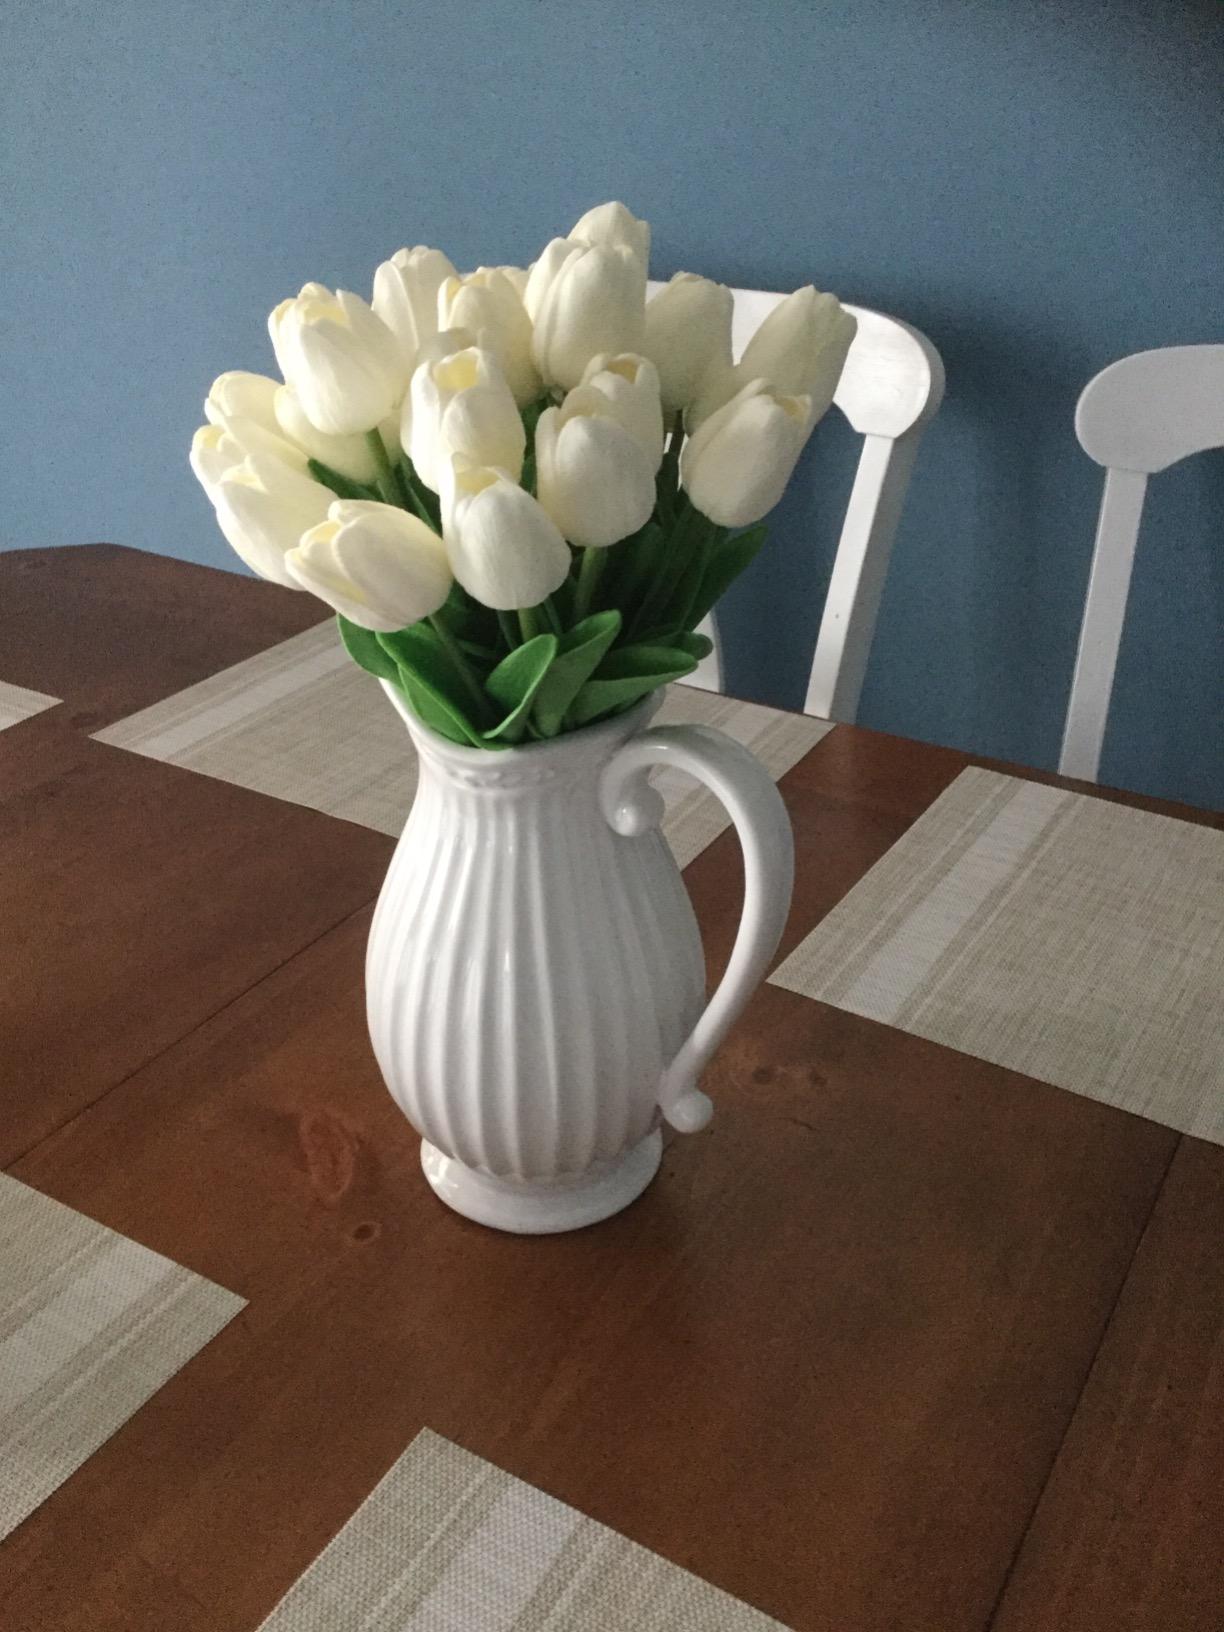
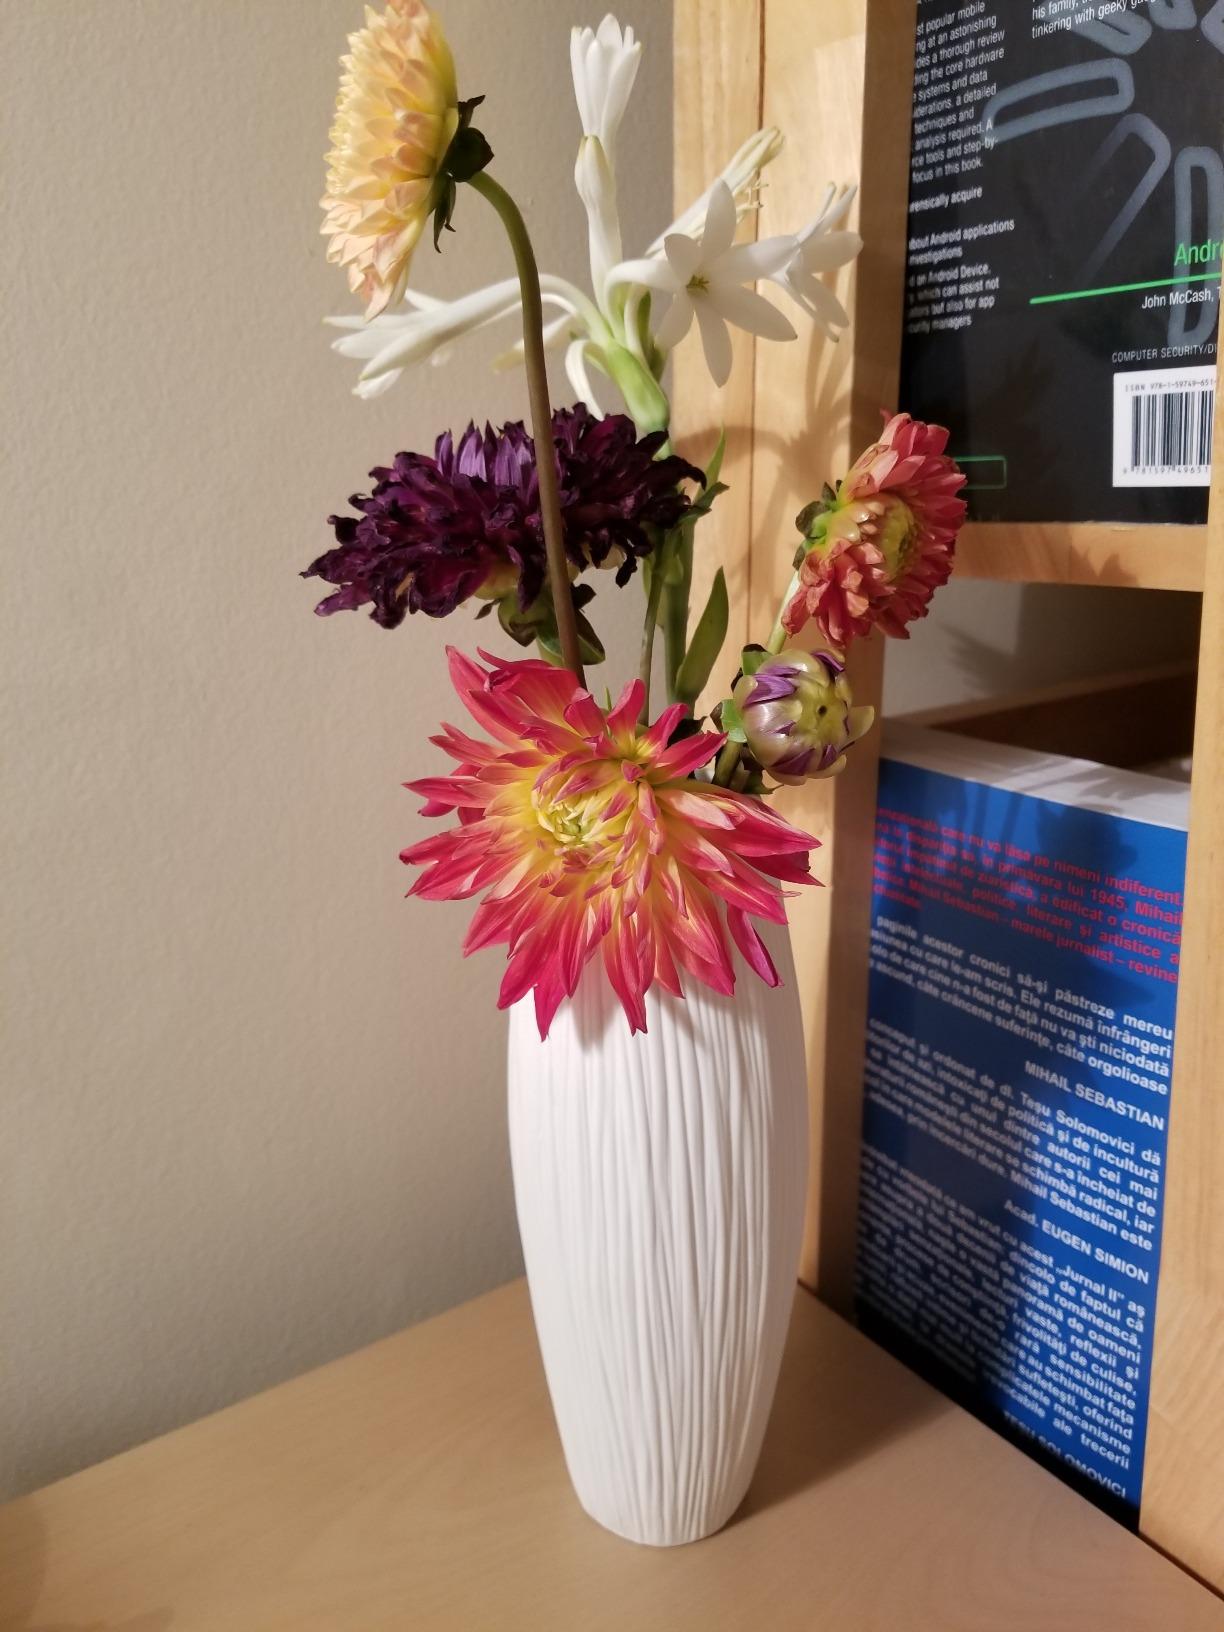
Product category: vase
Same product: no